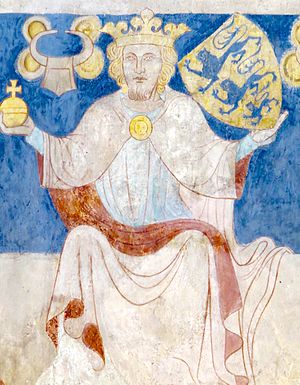
Valdemar Sejr / Liv og gerning / Konge af Danmark
Valdemar Sejr på kongefrisen.
Valdemar Sejr var konge af Danmark fra 1202 til sin død. Han var søn af Valdemar den Store og Sophia af Minsk. Han efterfulgte sin bror Knud 6., der døde barnløs. Juledag 1202 blev han kronet i Lund Domkirke af ærkebisp Anders Sunesen. I 1188 var han hertug af Slesvig.